Calabozos

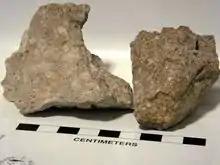
The third eruption was high in fiamme (on the right), and erupted material with large phenocrysts.

Activity continued for approximately 150,000 years in the form of quiet andesitic eruptions, as glaciation took place. About 0.15 mya (150,000 years ago), a third and final ash flow was erupted. With a volume of to , it was smaller than the second eruption, but acted similarly, and had much more densely welded tuff. The ash was thickest at , at Loma Seca, and the top of the deposit has undergone erosion. It is densely welded in crevasses, but not at thin layers, where much of the material is barely welded or not welded at all.